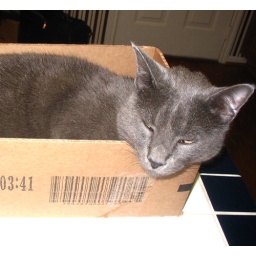
Our Russian Blue kitty cat in his favorite box.